Zoe Anderson

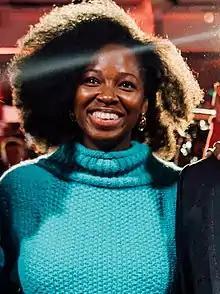
Jamelia portrays Zoe's mother, Sharon Bailey, who Zoe has a difficult relationship with.

Zoe's mother, Sharon Bailey, played by Jamelia, was reintroduced in 2023, following a brief appearance in October 2021. Brown has previously told "Inside Soap" that she hoped that Jamelia would return to "Hollyoaks" as she wanted to have the opportunity to work together. Brown watched Jamelia on television when she was younger and was excited to work with her, and revealed that she developed a bond with her offscreen and called Jamelia her "soul family". Brown revealed that she developed a bond with her offscreen and called Jamelia her "soul family". Jamelia revealed that Sharon's return would "unsettle the family dynamic", saying that "Sharon hasn't always prioritised her daughter and her mum [Pearl] is stuck in the middle. There’s a lot for them to work through and I can't wait for viewers to see how that plays out on screen." The relationship is tested when it is revealed that Sharon told Sam about Zoe's pregnancy and her decision to have an abortion, which makes Zoe furious. Referring to the situation, Brown told "Inside Soap":